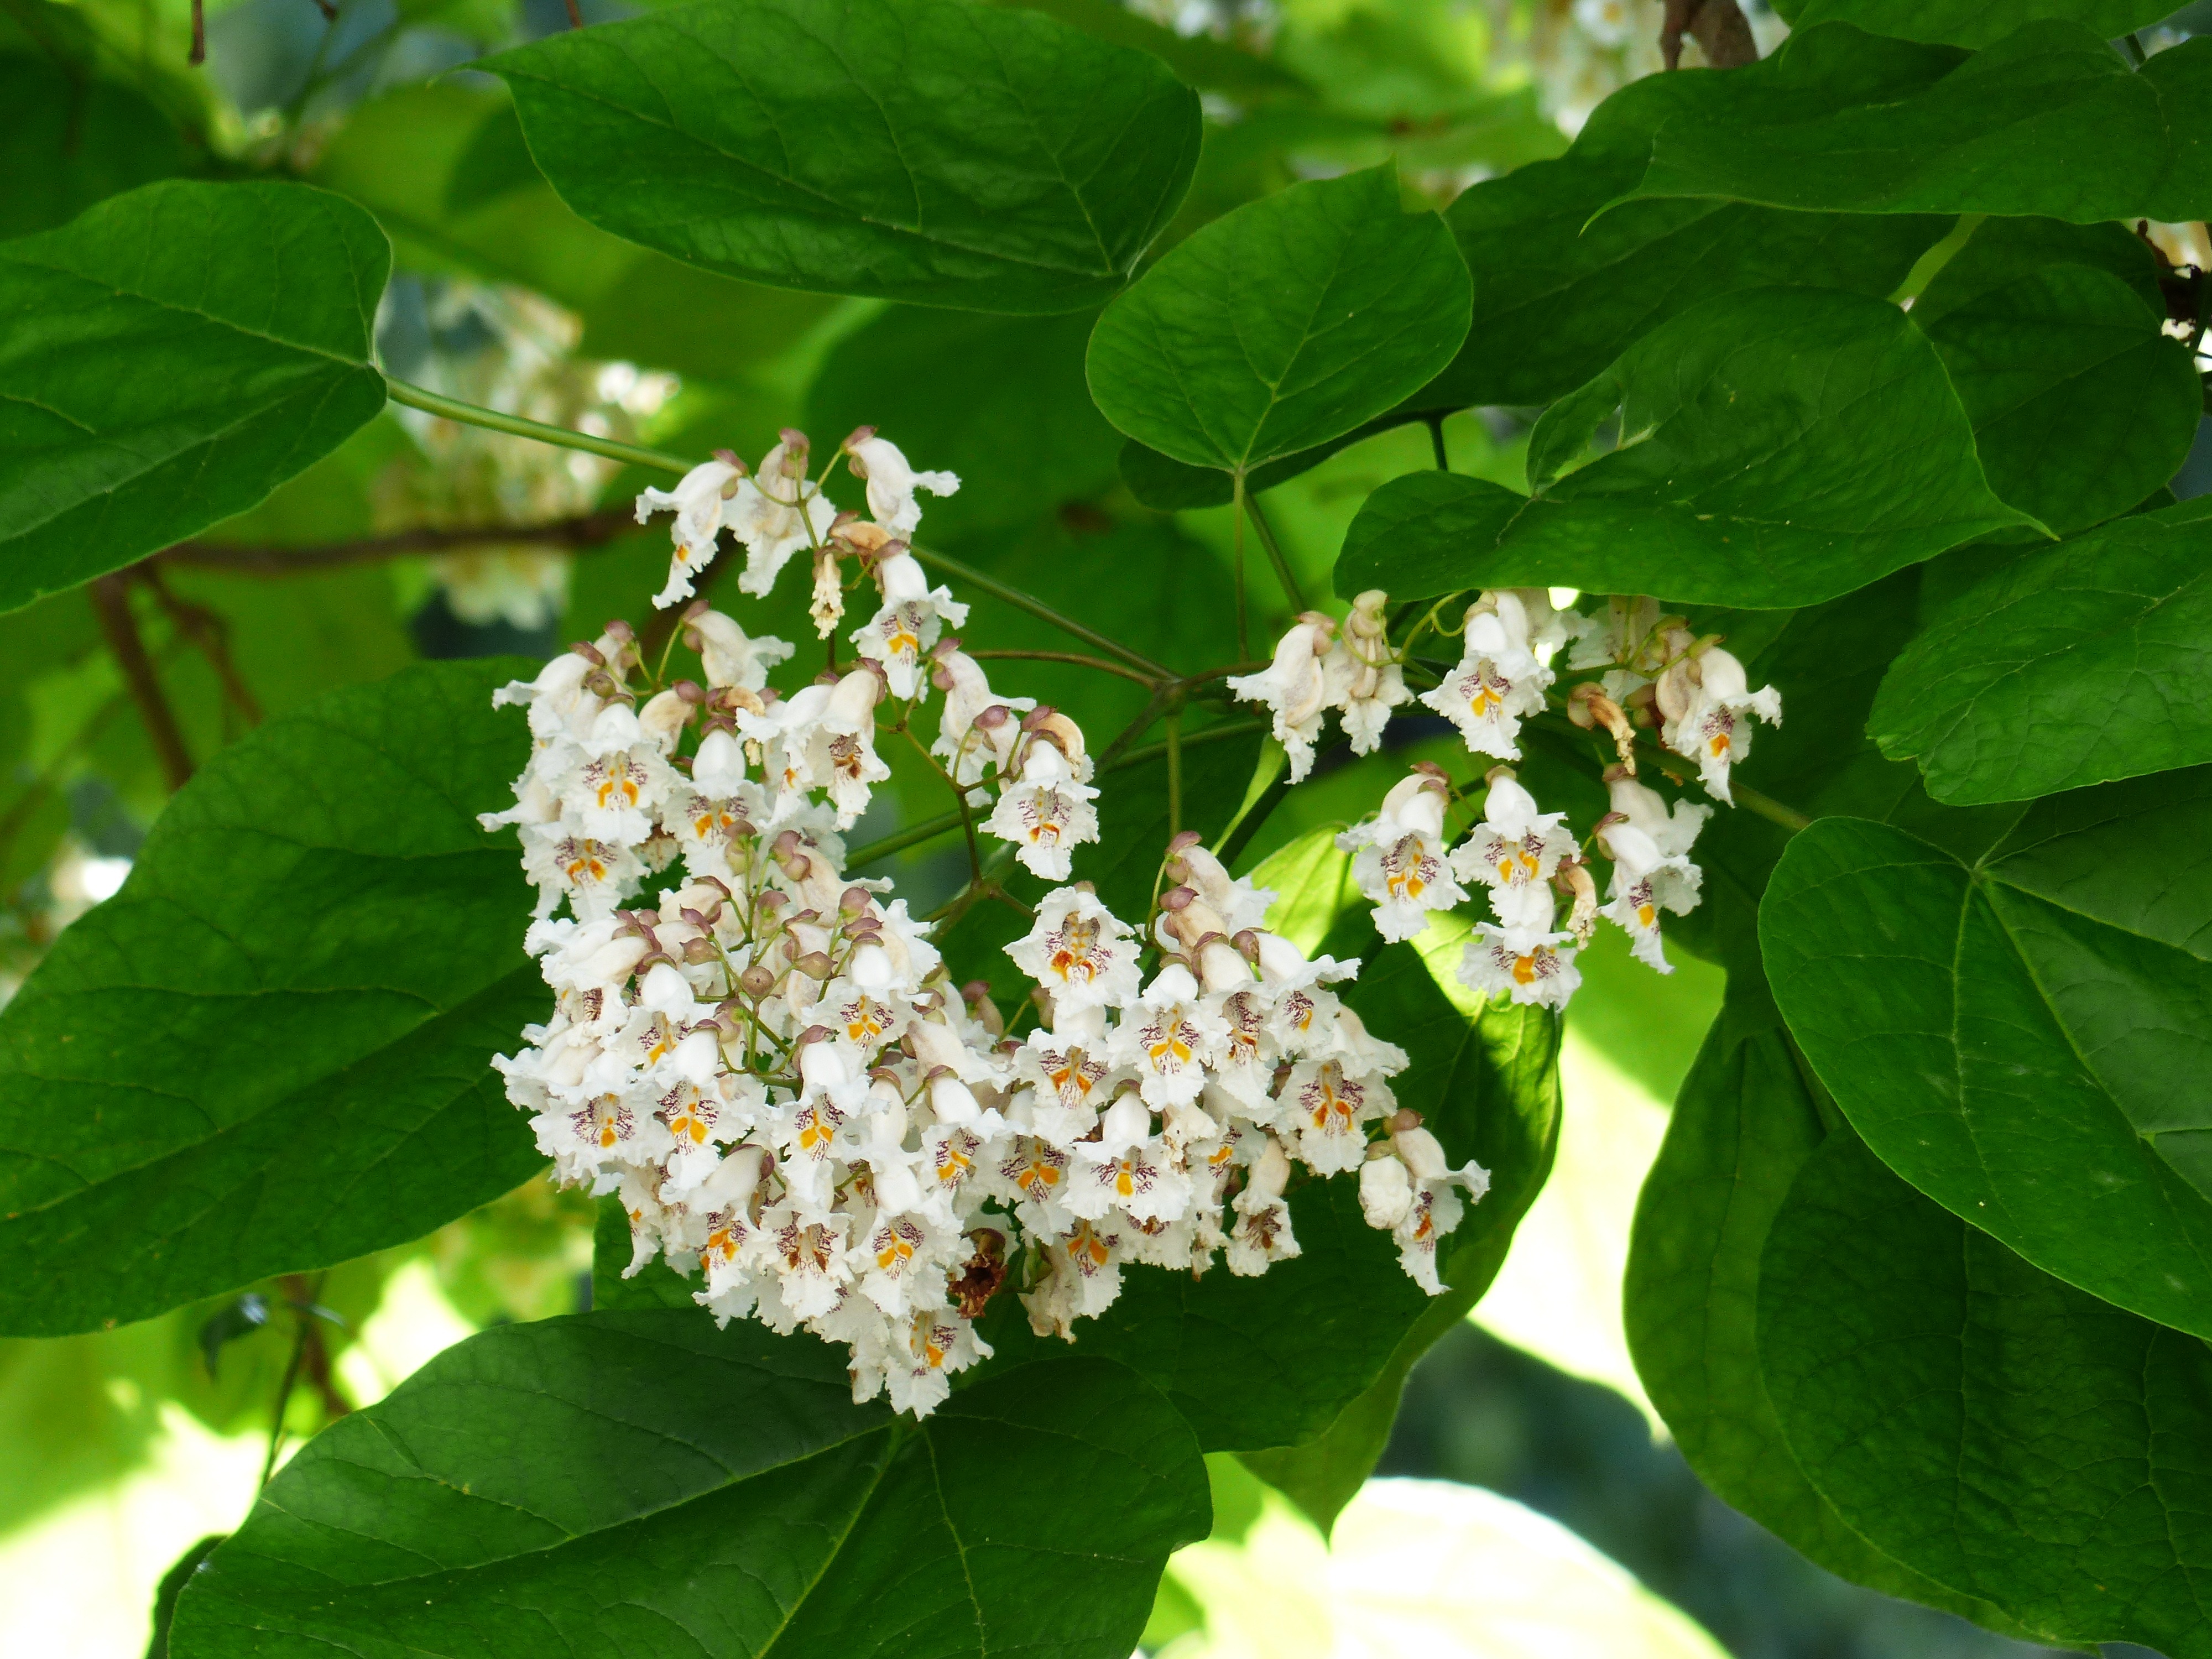
tree, blossom, plant, white, flower, green, flowers, deciduous tree, leaves, viburnum, slightly toxic, inflorescence, ornamental tree, bl tenmeer, flowering plant, bignoniaceae plants, bignoniaceae, on the vine, park tree, catalpa bignonioides, ordinary catalpa, street tree, nannyberry